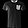
Label: T - shirt / top